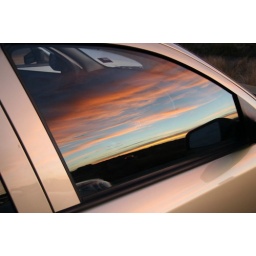
Colorful cloud reflection in our car window